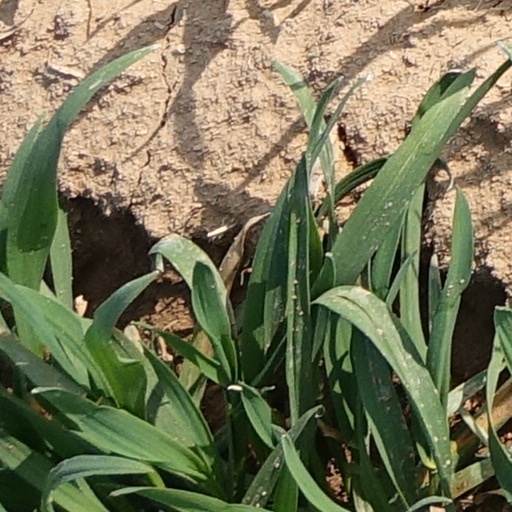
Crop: wheat